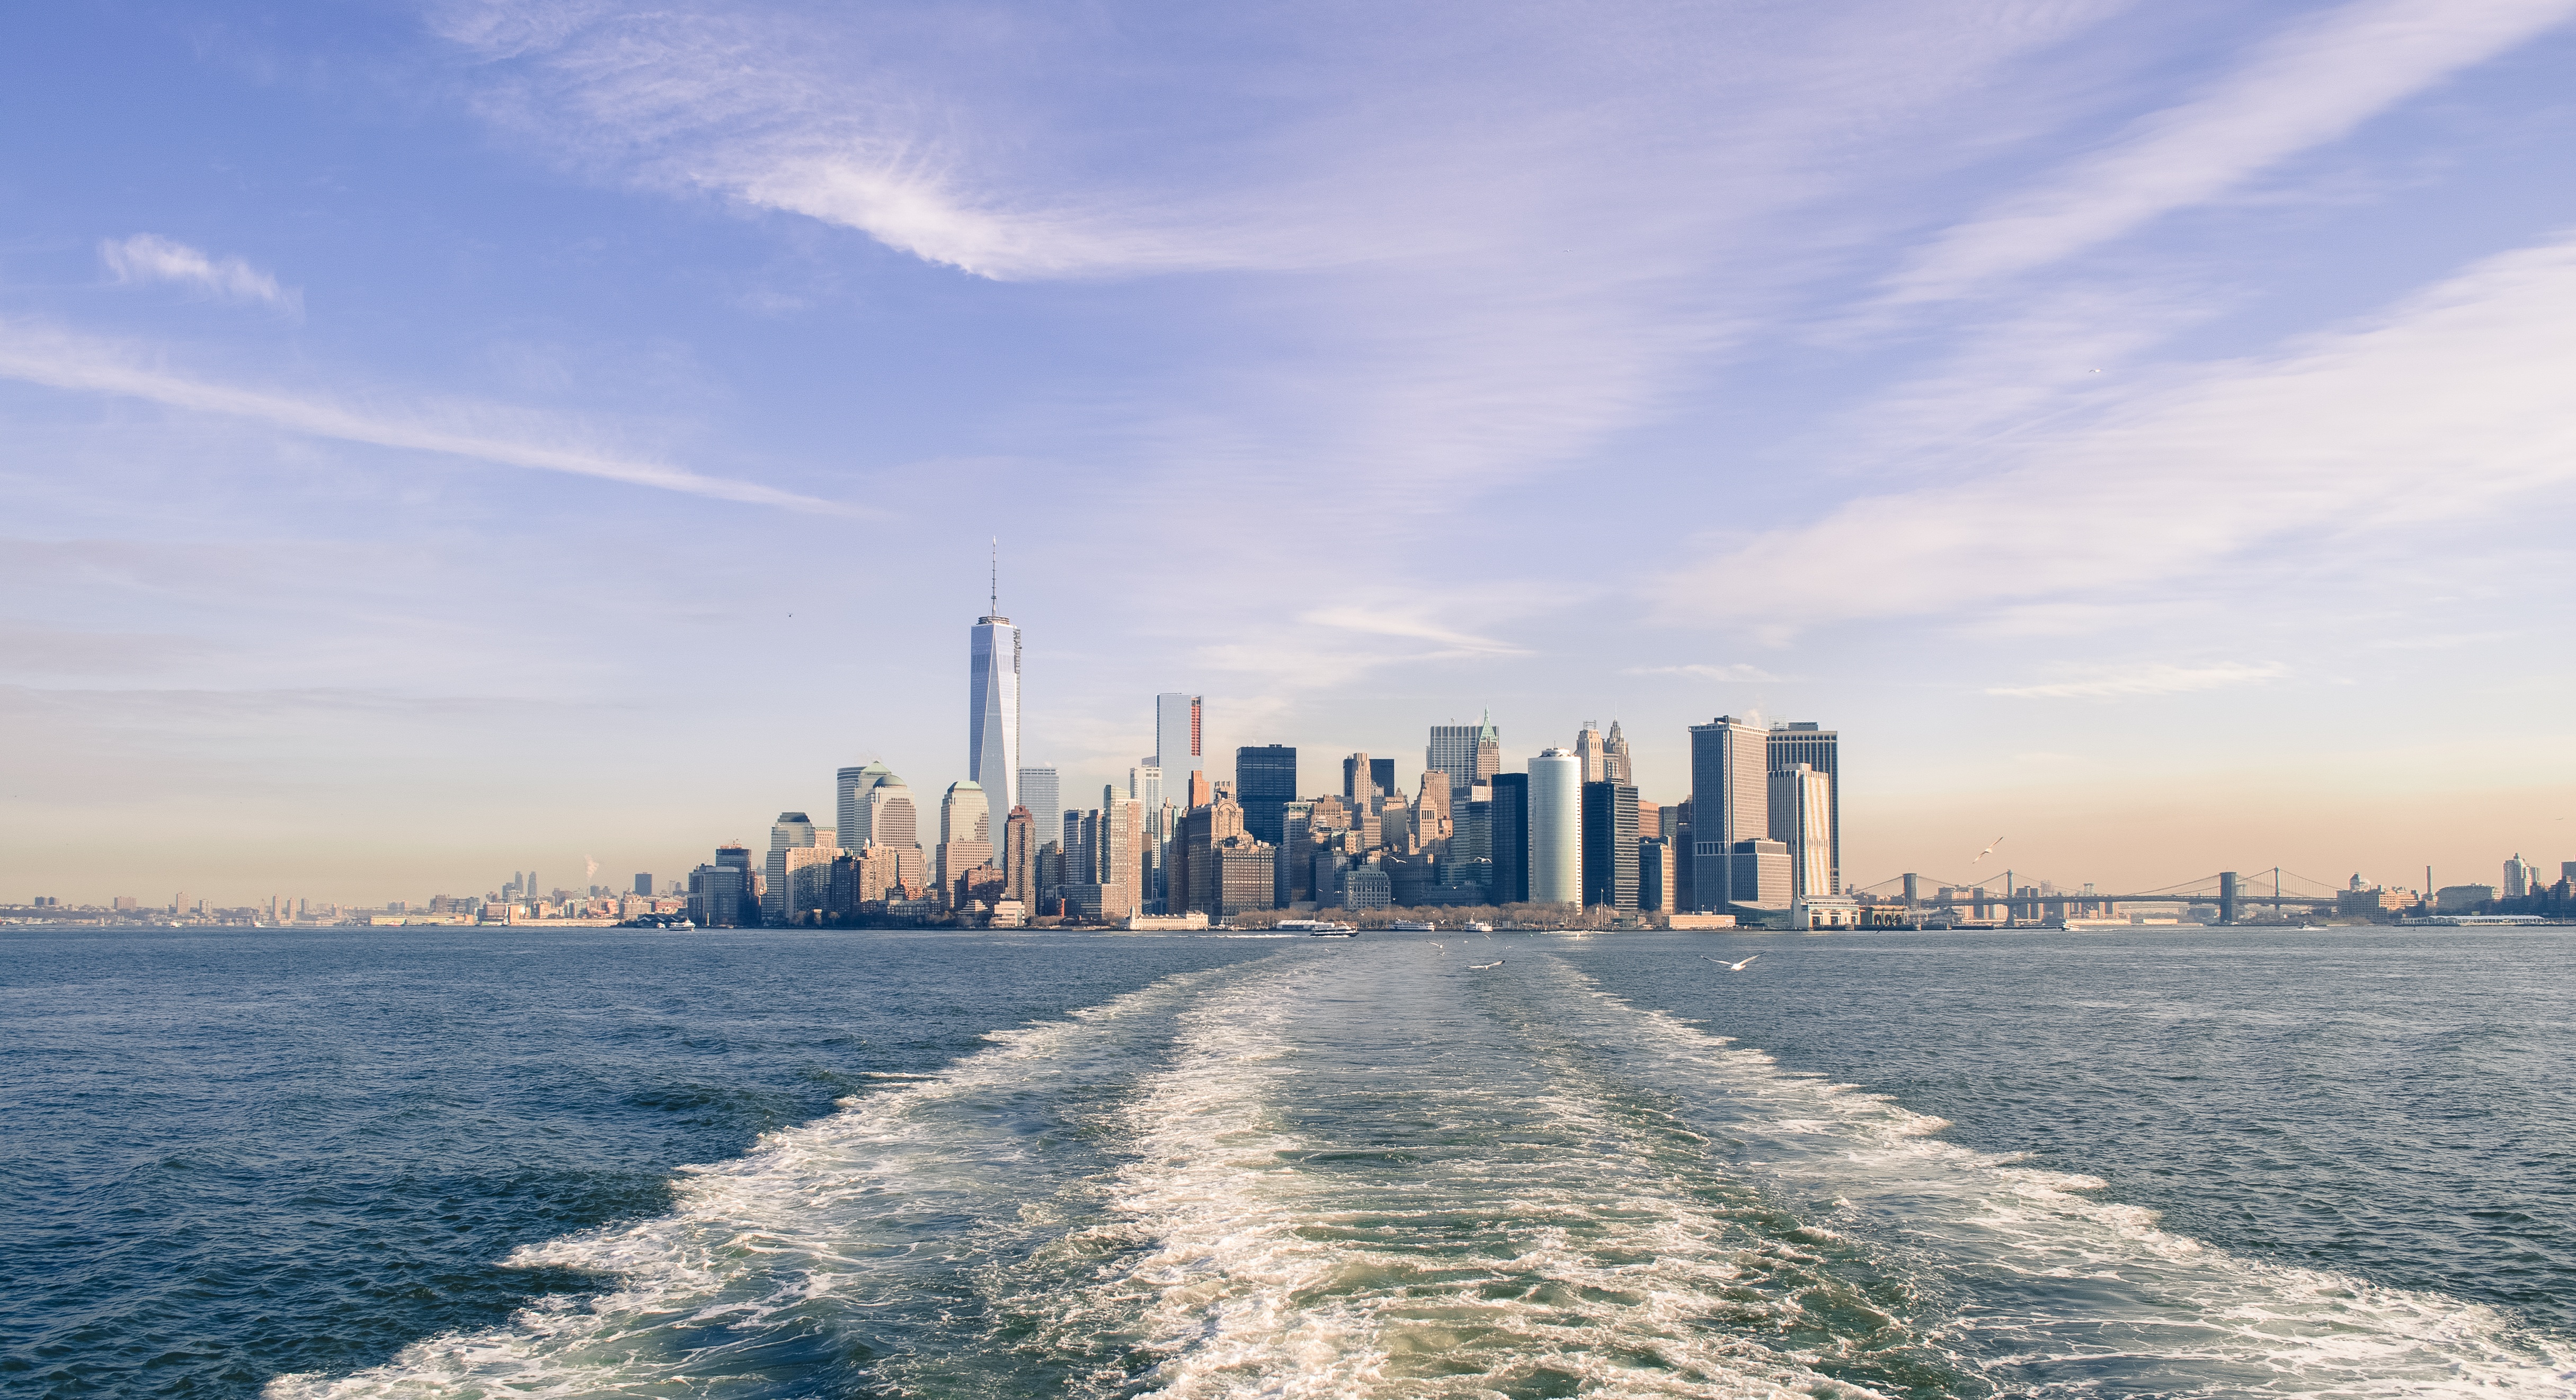
sea, coast, ocean, horizon, dock, cloud, sky, skyline, city, skyscraper, cityscape, dusk, vehicle, tower, bay, landmark, harbor, marina, human settlement